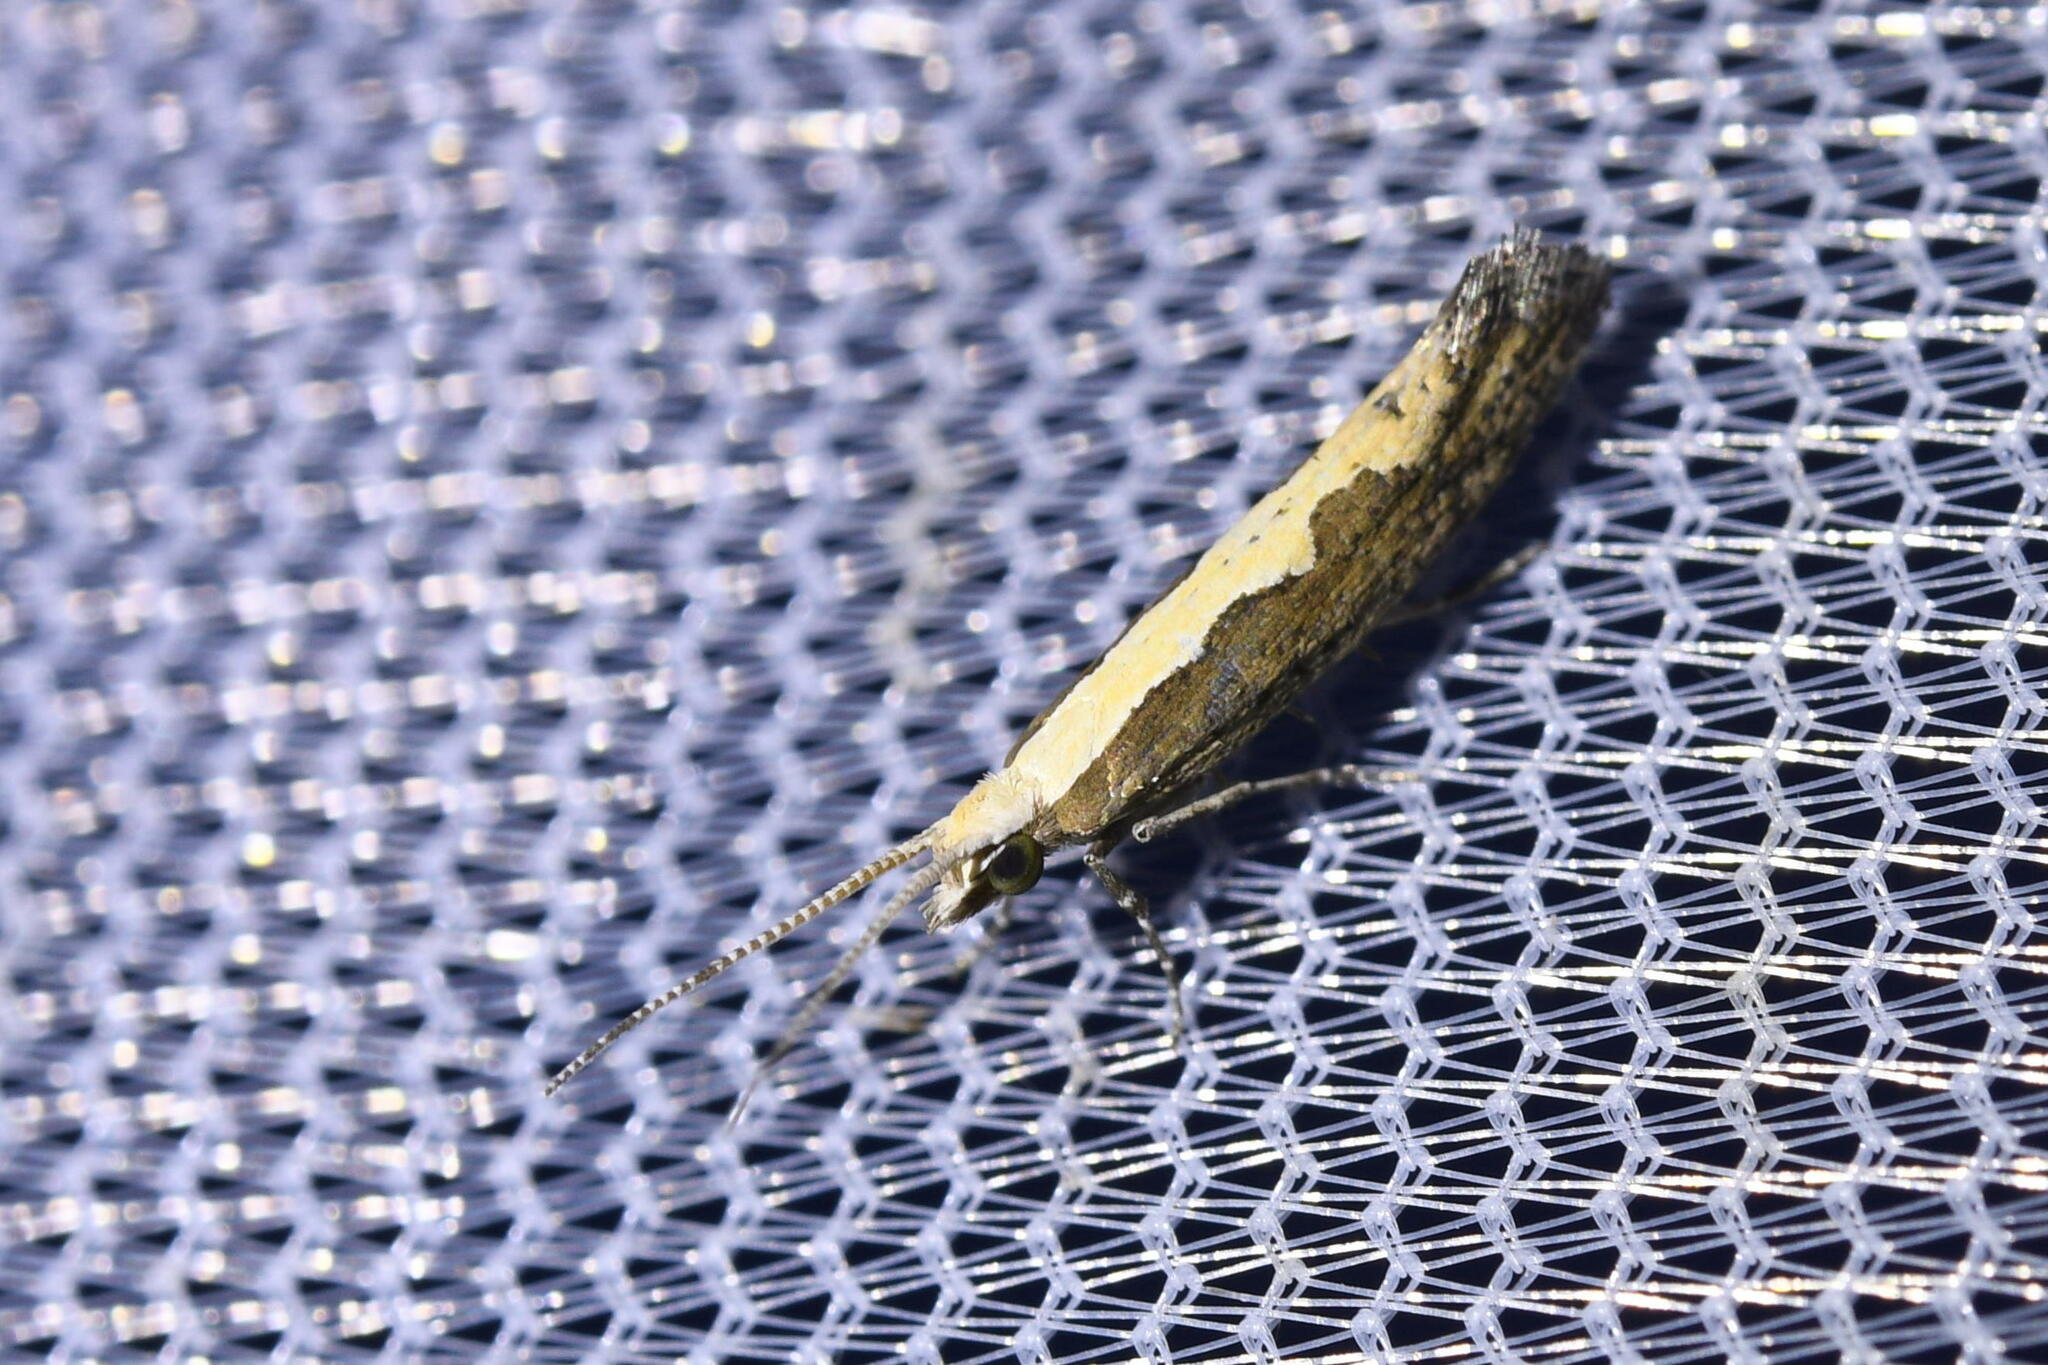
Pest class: diamondback_moth